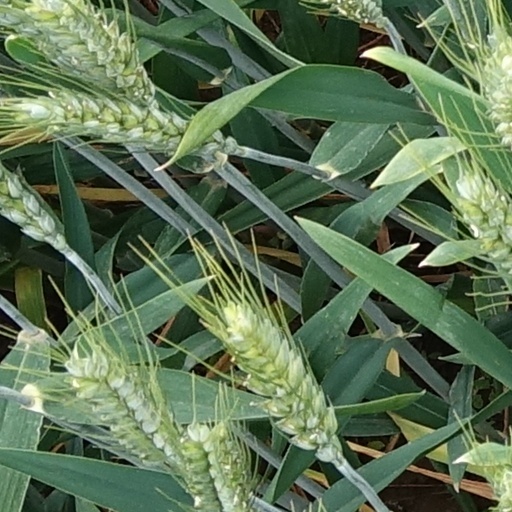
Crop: wheat